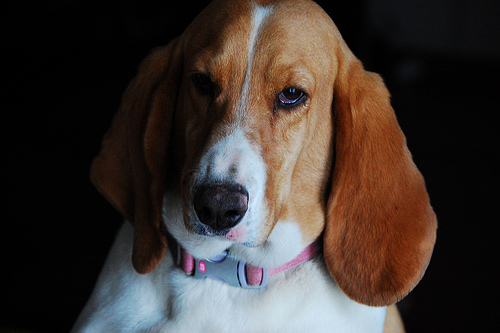
Animal: dog
Breed: basset_hound